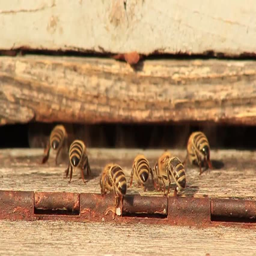
bees go in and out in the hive , slow motion